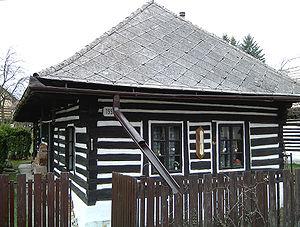
Mošovce est un village dans la Slovaquie centrale, qui se trouve 40 km au nord de Banská Bystrica.